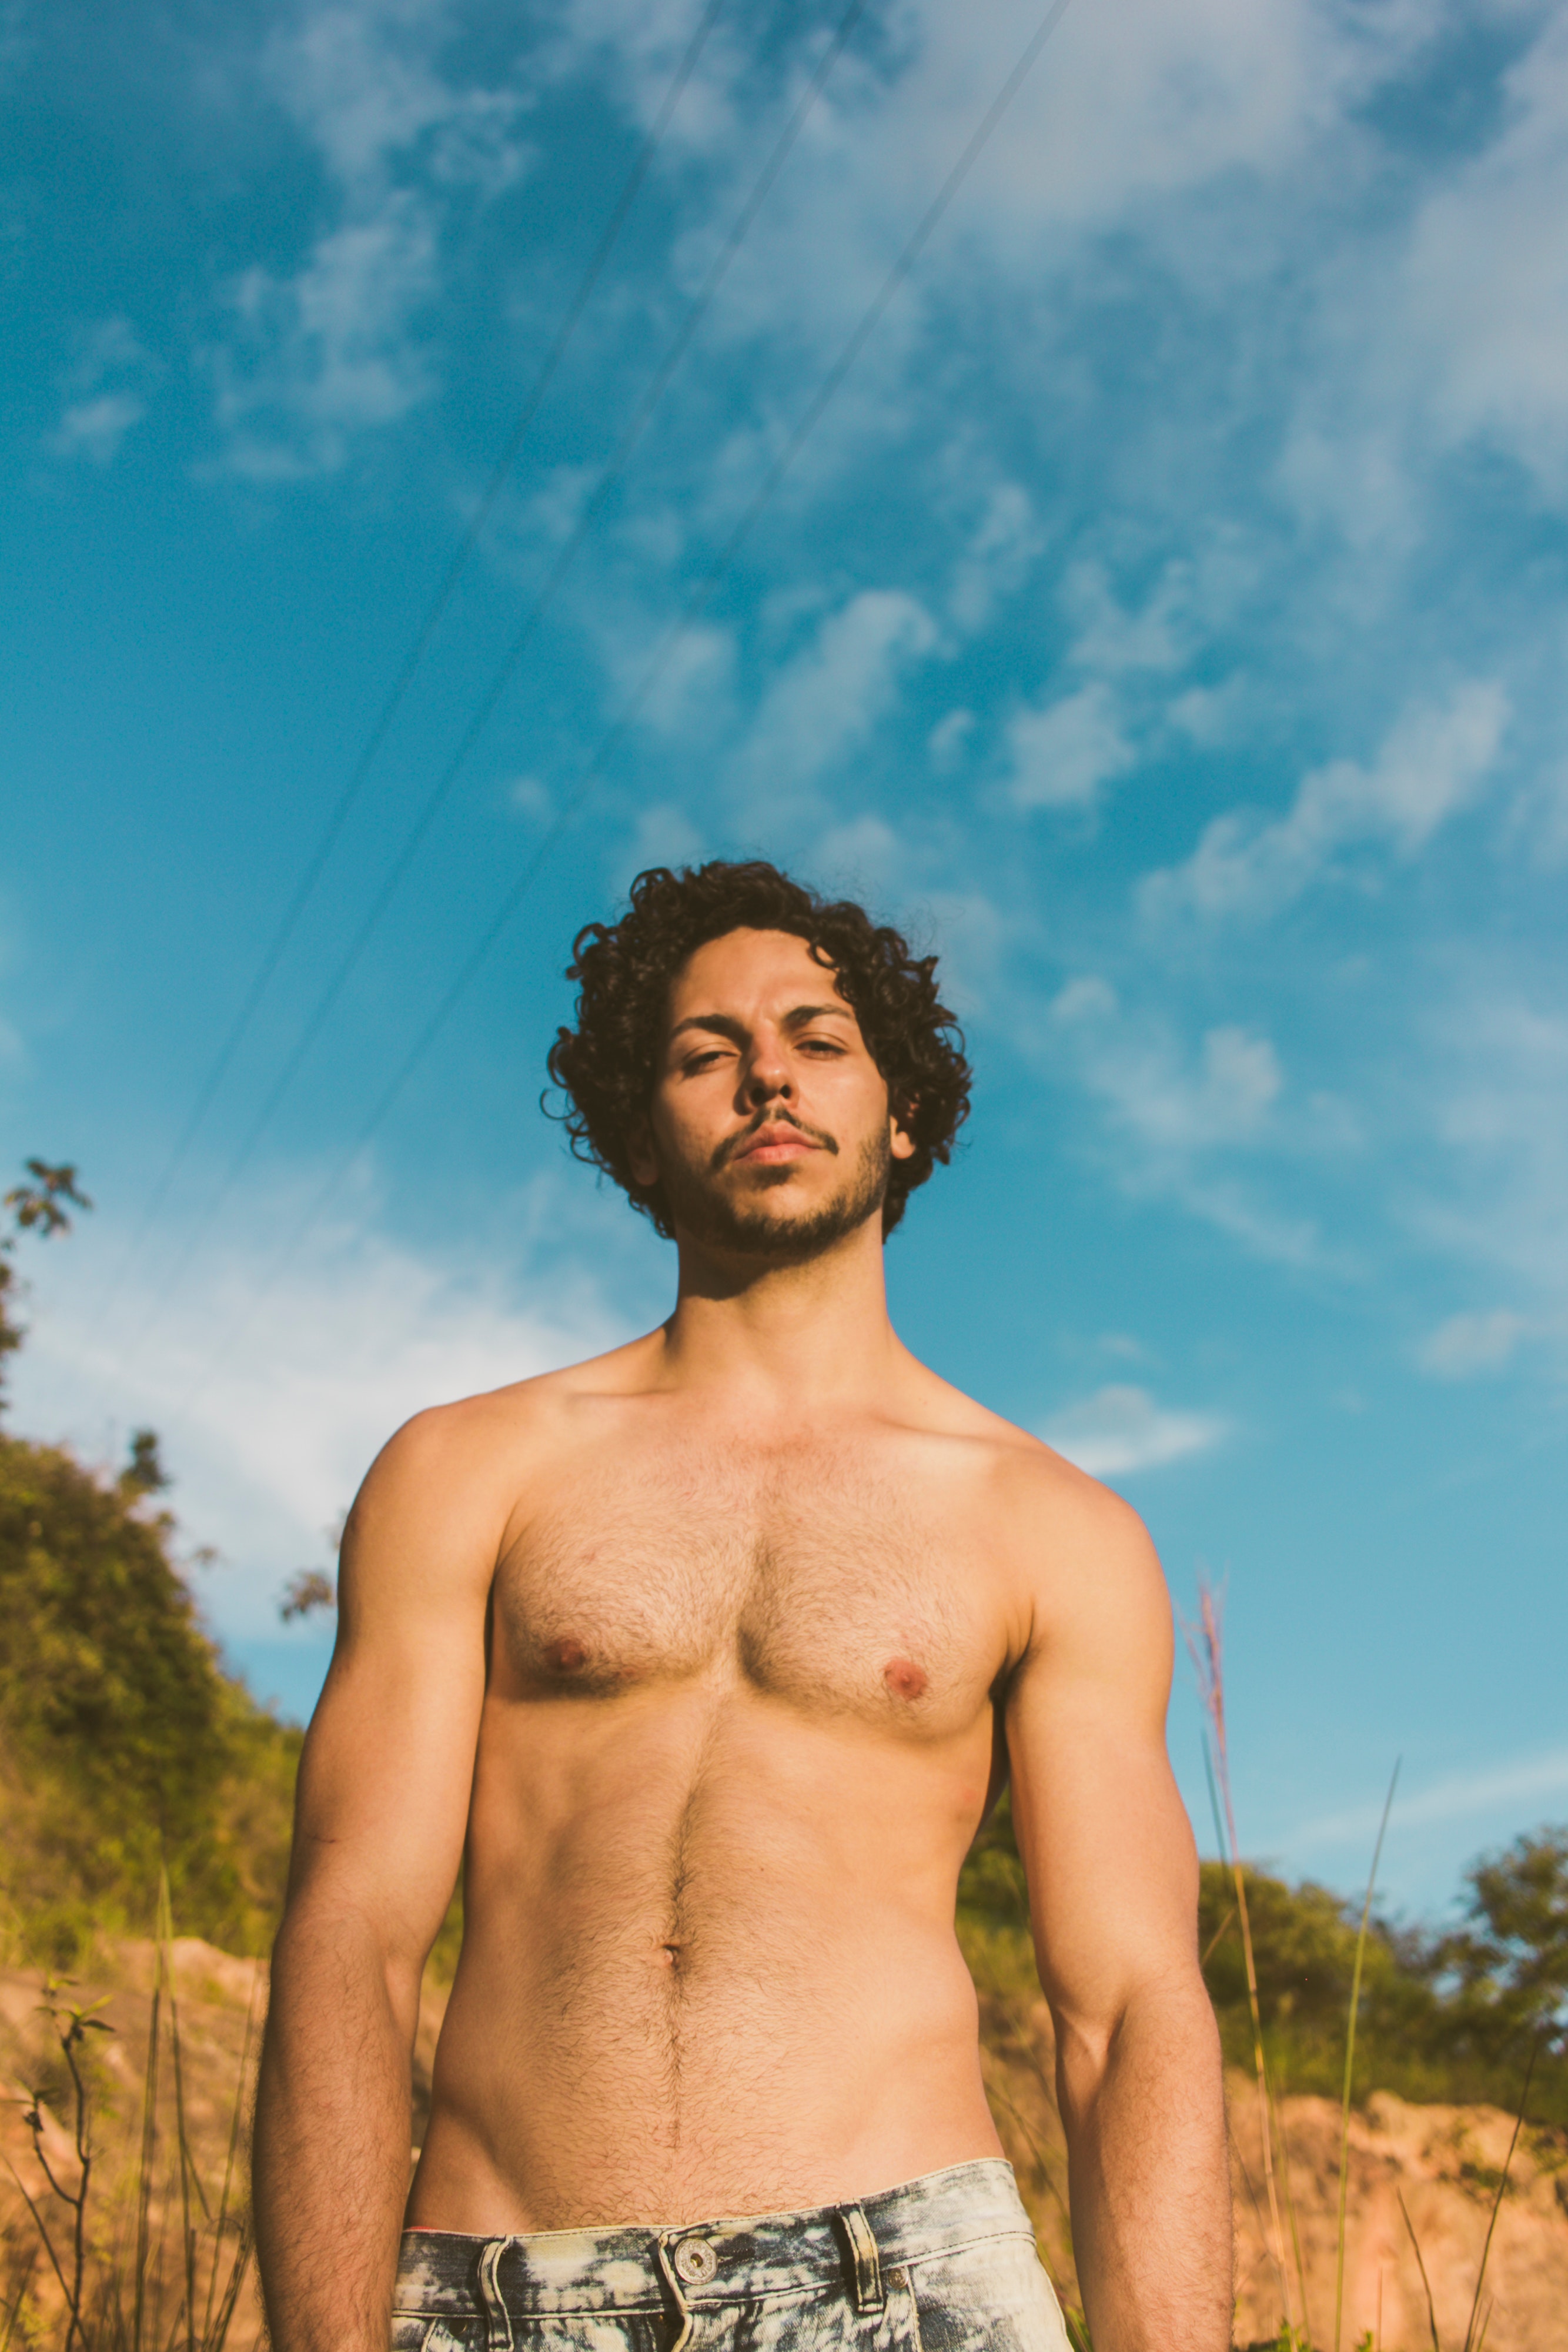
Barechested, muscle, sky, summer, chest, human, photography, trunk, vacation, model, abdomen, leisure, happy